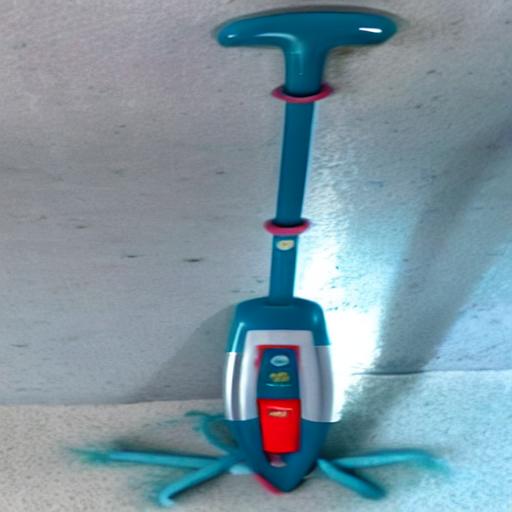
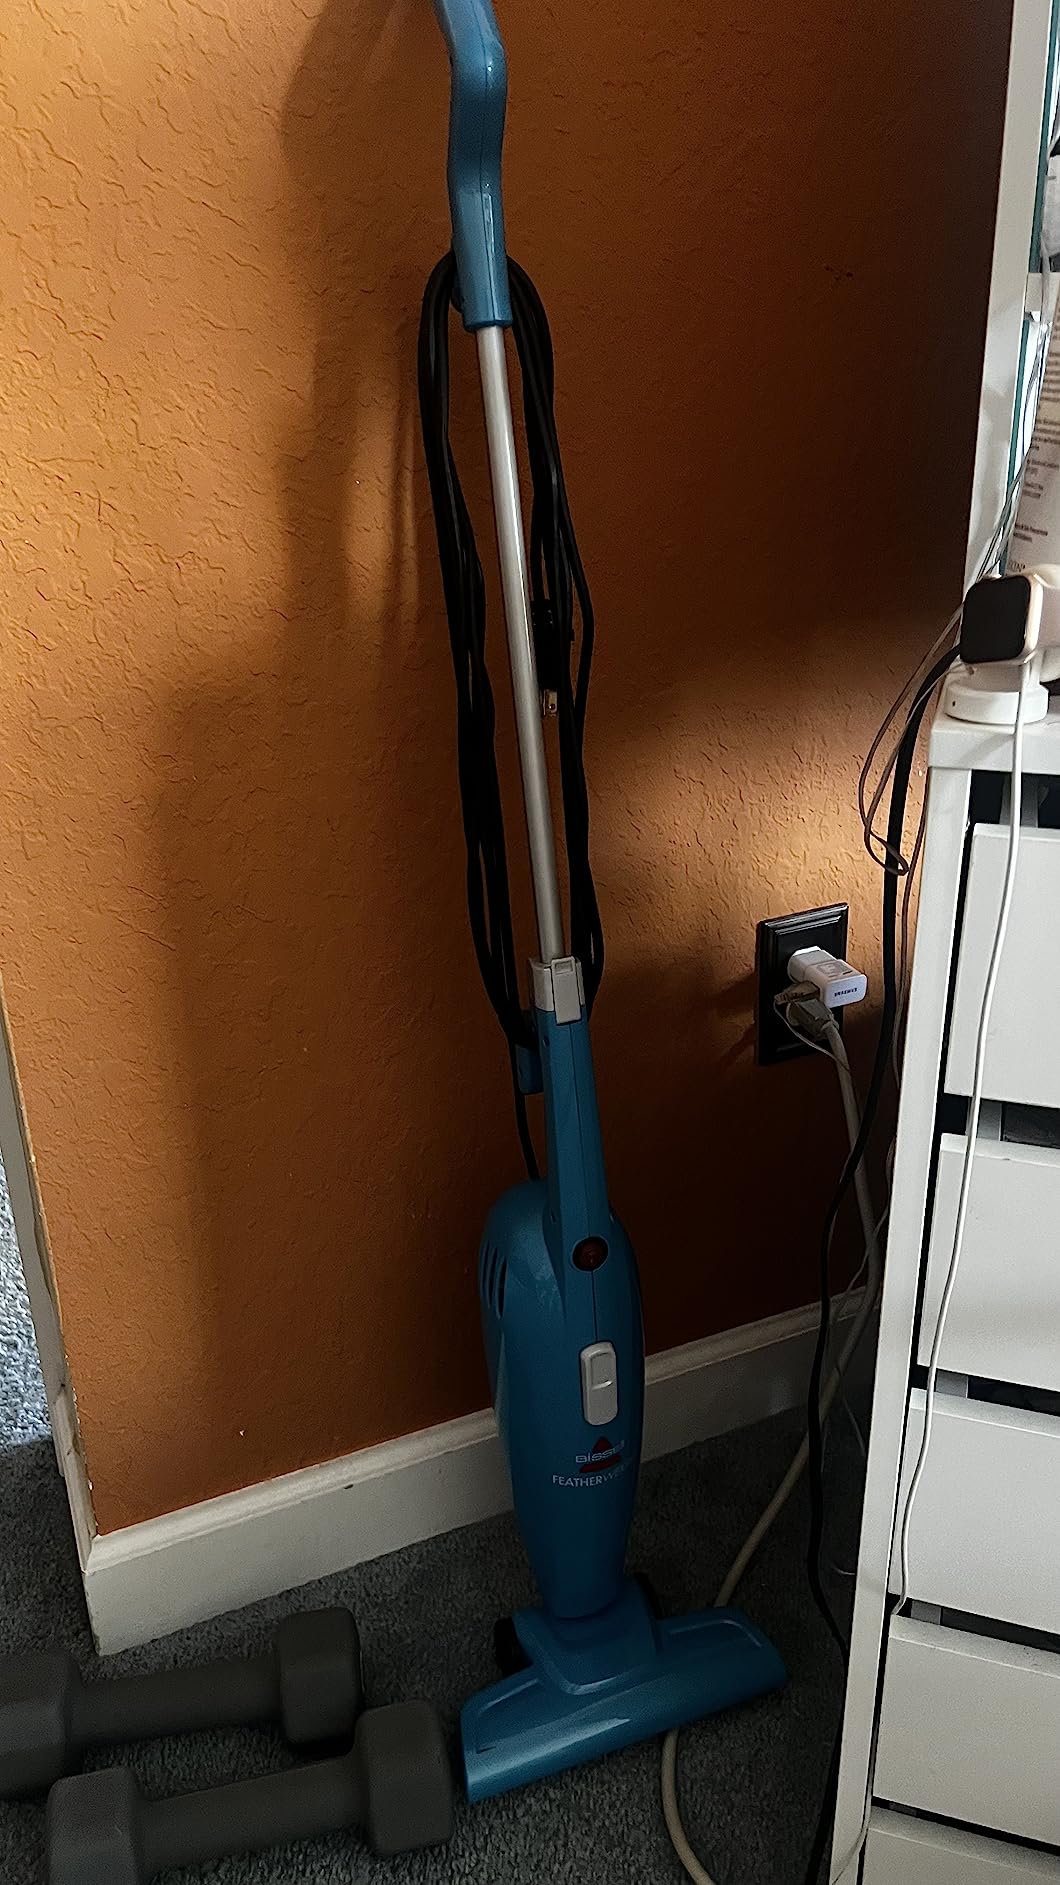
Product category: items_vacuum
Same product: no